Howden

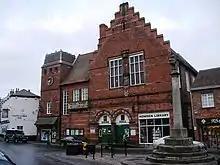
Howden Shire Hall

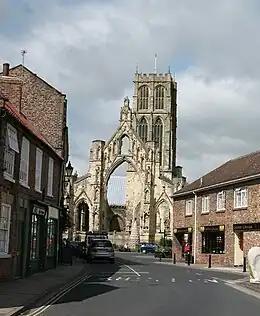
View of The Minster and The Choir Ruins from Hailgate

One of the earliest recorded parts of Howden's history describes King Edgar giving his first wife, Ethelfleda, Howden Manor in 959 AD, the beginnings of a long connection with the royal court of England. In 1080, William the Conqueror gave the town, including its church, which later became the minster, to the Bishop of Durham, who promptly conferred the church upon the monks of Durham. However, he kept Howden Manor for himself. Records show that the church was at first a rectory, but conflicting records also show that Hugh, Prior of Durham, was given a bull from Pope Gregory IX for appropriating the church towards the maintenance of 16 monks. Howden's royal connections continued when in 1191, Prince John spent Christmas in Howden. Nine years later, John, now King of England, granted Howden the right to hold an annual fair.